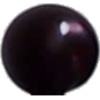
Label: Cherry Wax Black 1